Suwałki railway station

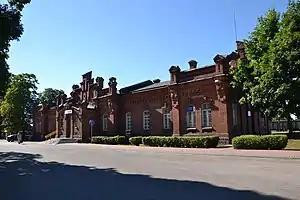
Front view

Suwałki railway station is a railway station in Suwałki, Poland. As of 2012, it is served by Przewozy Regionalne (local services) and international trains to and from Lithuania. In 2017, the station served 300–499 passengers per day.